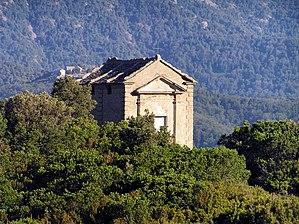
Piano est une commune française située dans la circonscription départementale de la Haute-Corse et le territoire de la collectivité de Corse. Le village appartient à la piève d'Ampugnani, en Castagniccia.